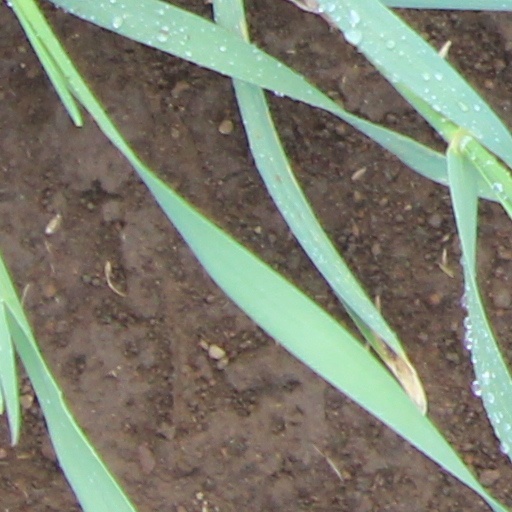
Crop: wheat